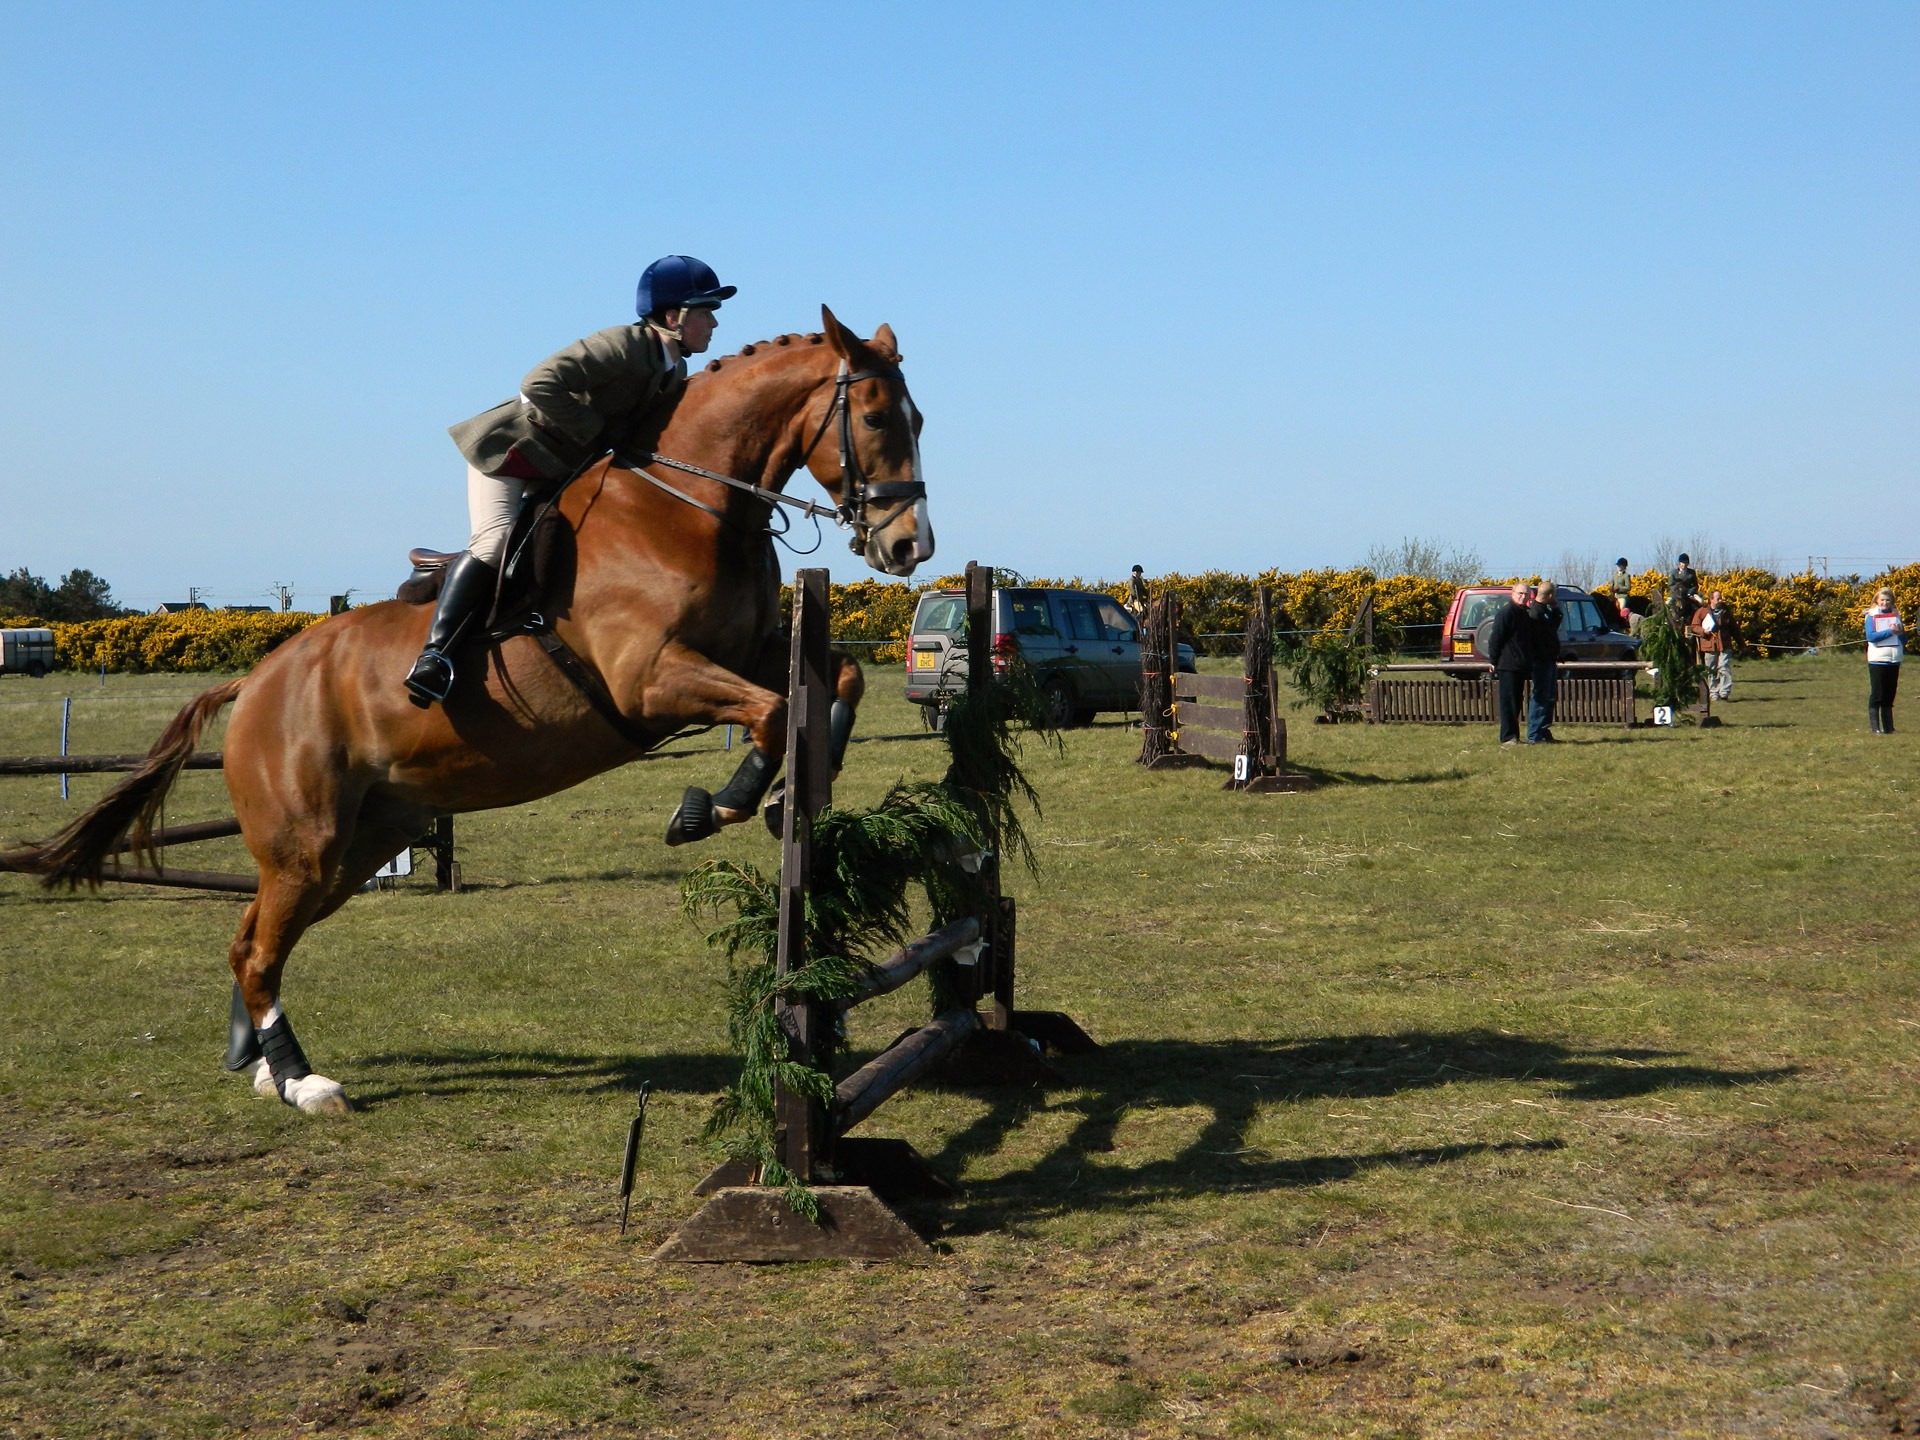
outdoor, animal, jumping, rider, rural, show, livestock, horse, mammal, stallion, riding, sports, mare, domestic, domestic animals, equestrianism, pack animal, physical exercise, eventing, trail riding, horse like mammal, animal sports, english riding, equestrian sport, dundonald